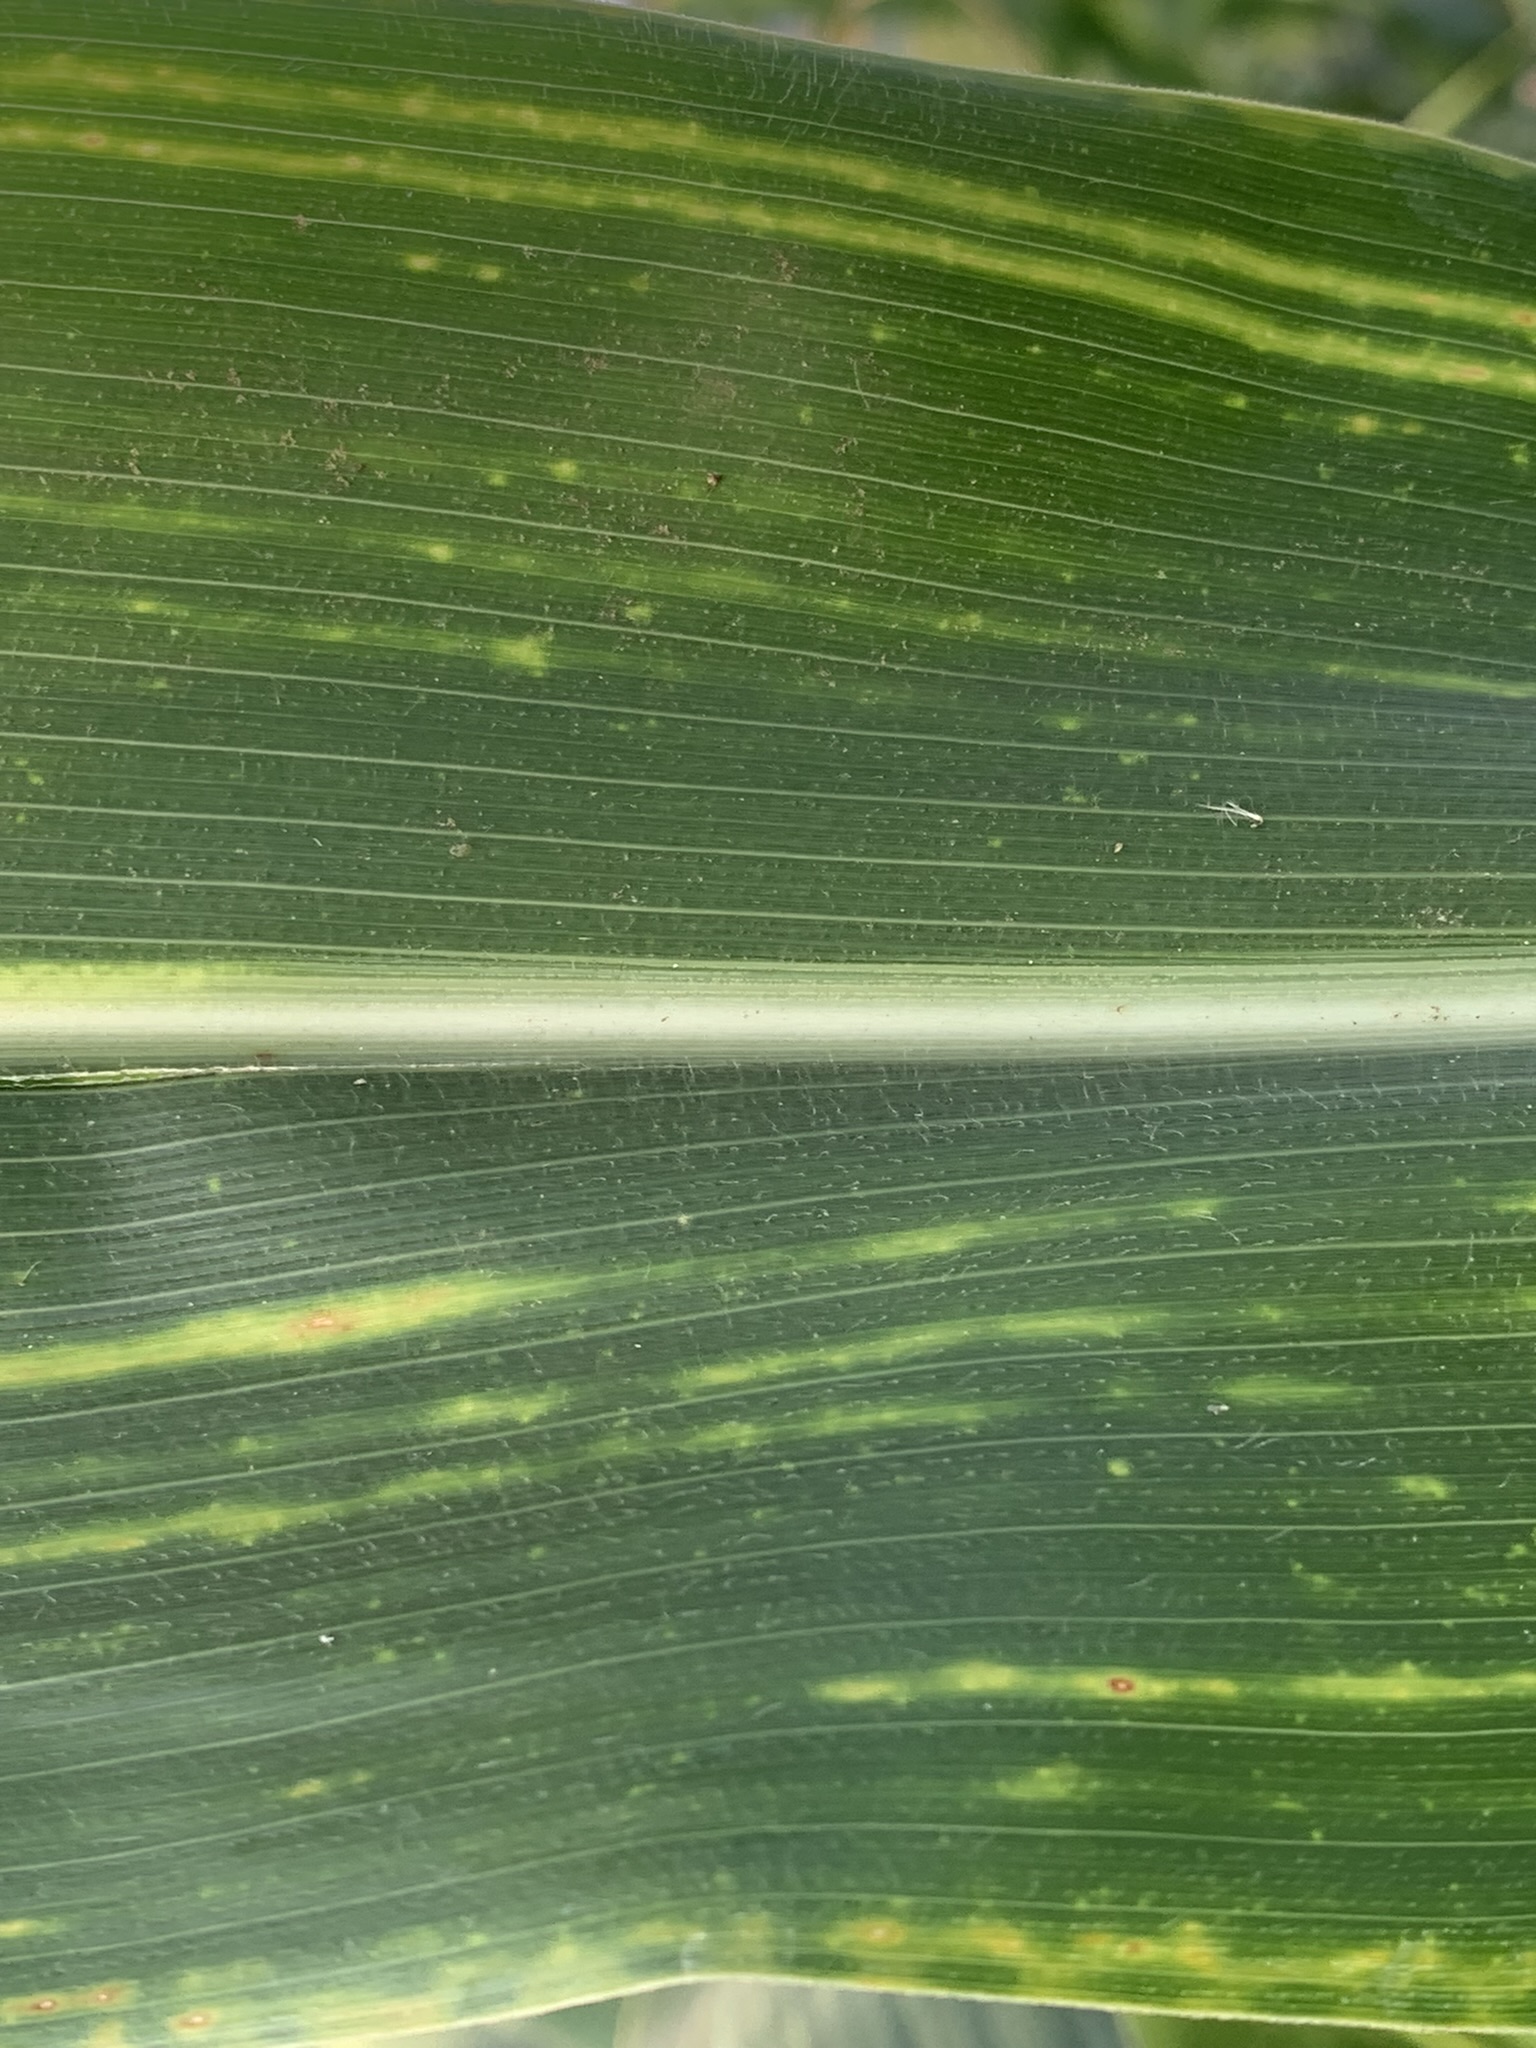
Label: MLN